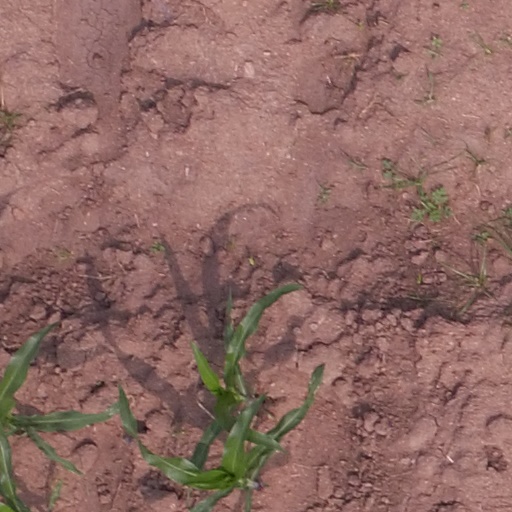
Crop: maize; corn